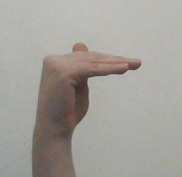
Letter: khaa